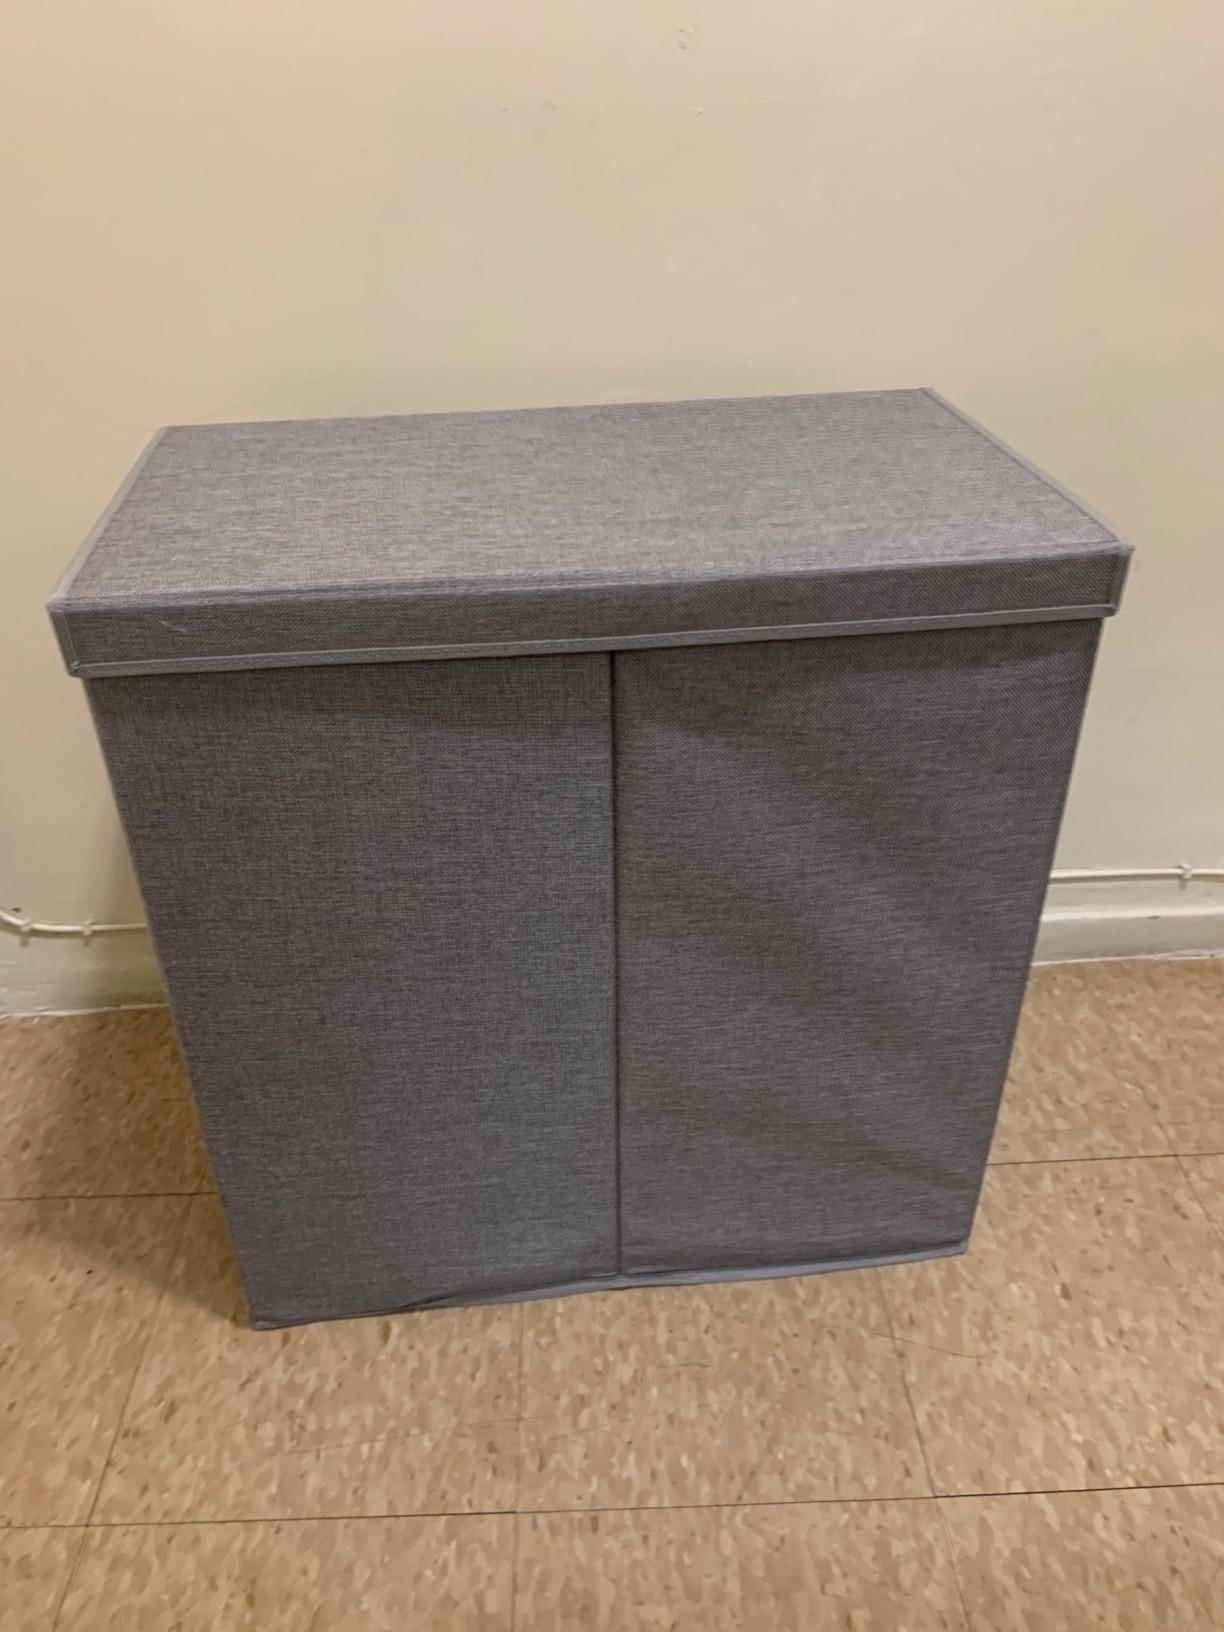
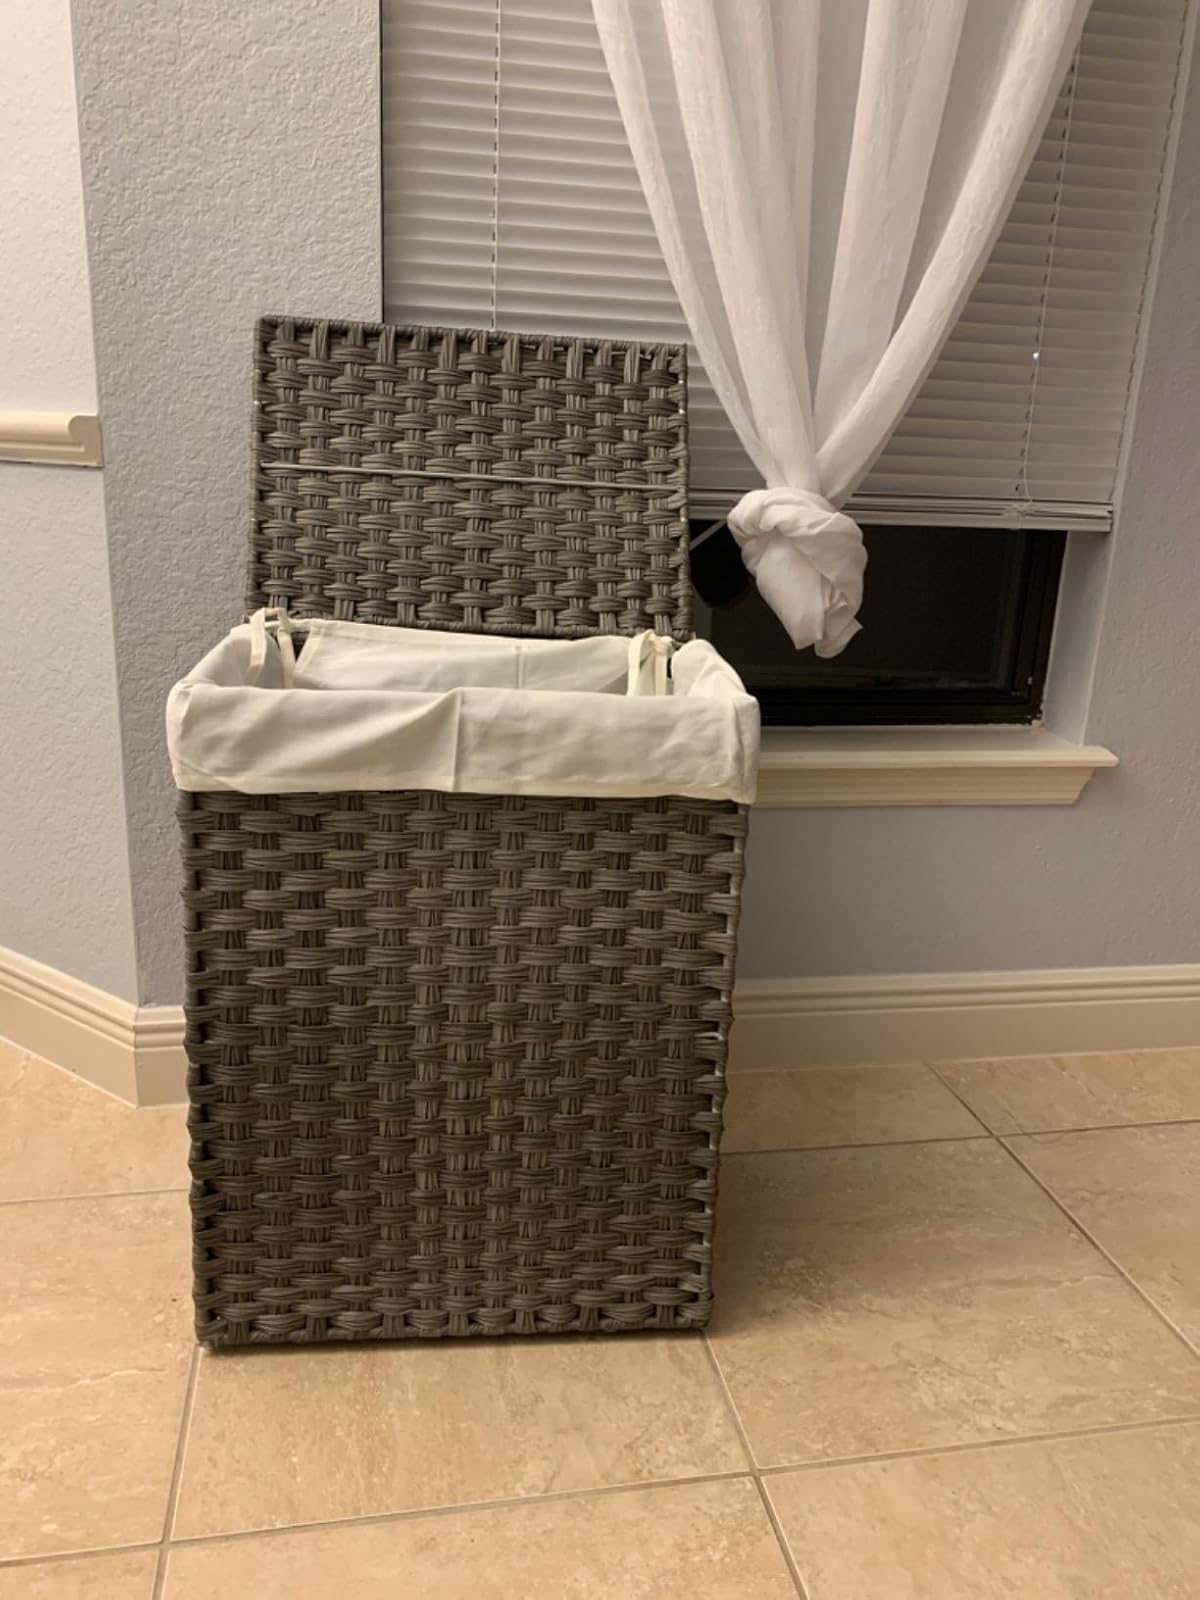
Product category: items_hamper
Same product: no